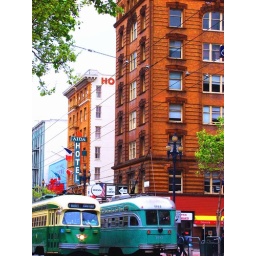
streetcar's on market street in downtown san francisco, california